Answer in natural language. How many DogBeds are visible in the scene? Choose between the following options: 3, 1, 5, 1 or 4
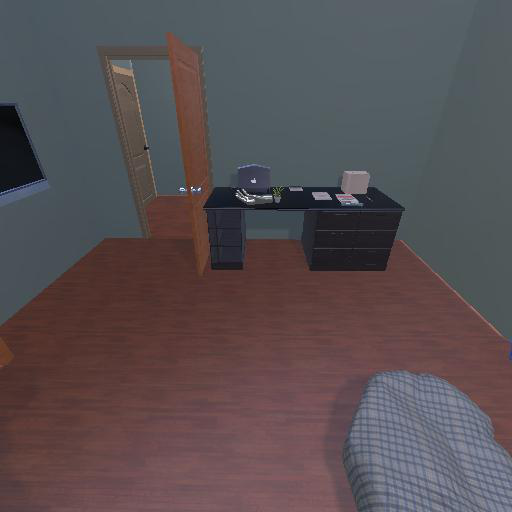
<answer>1</answer>